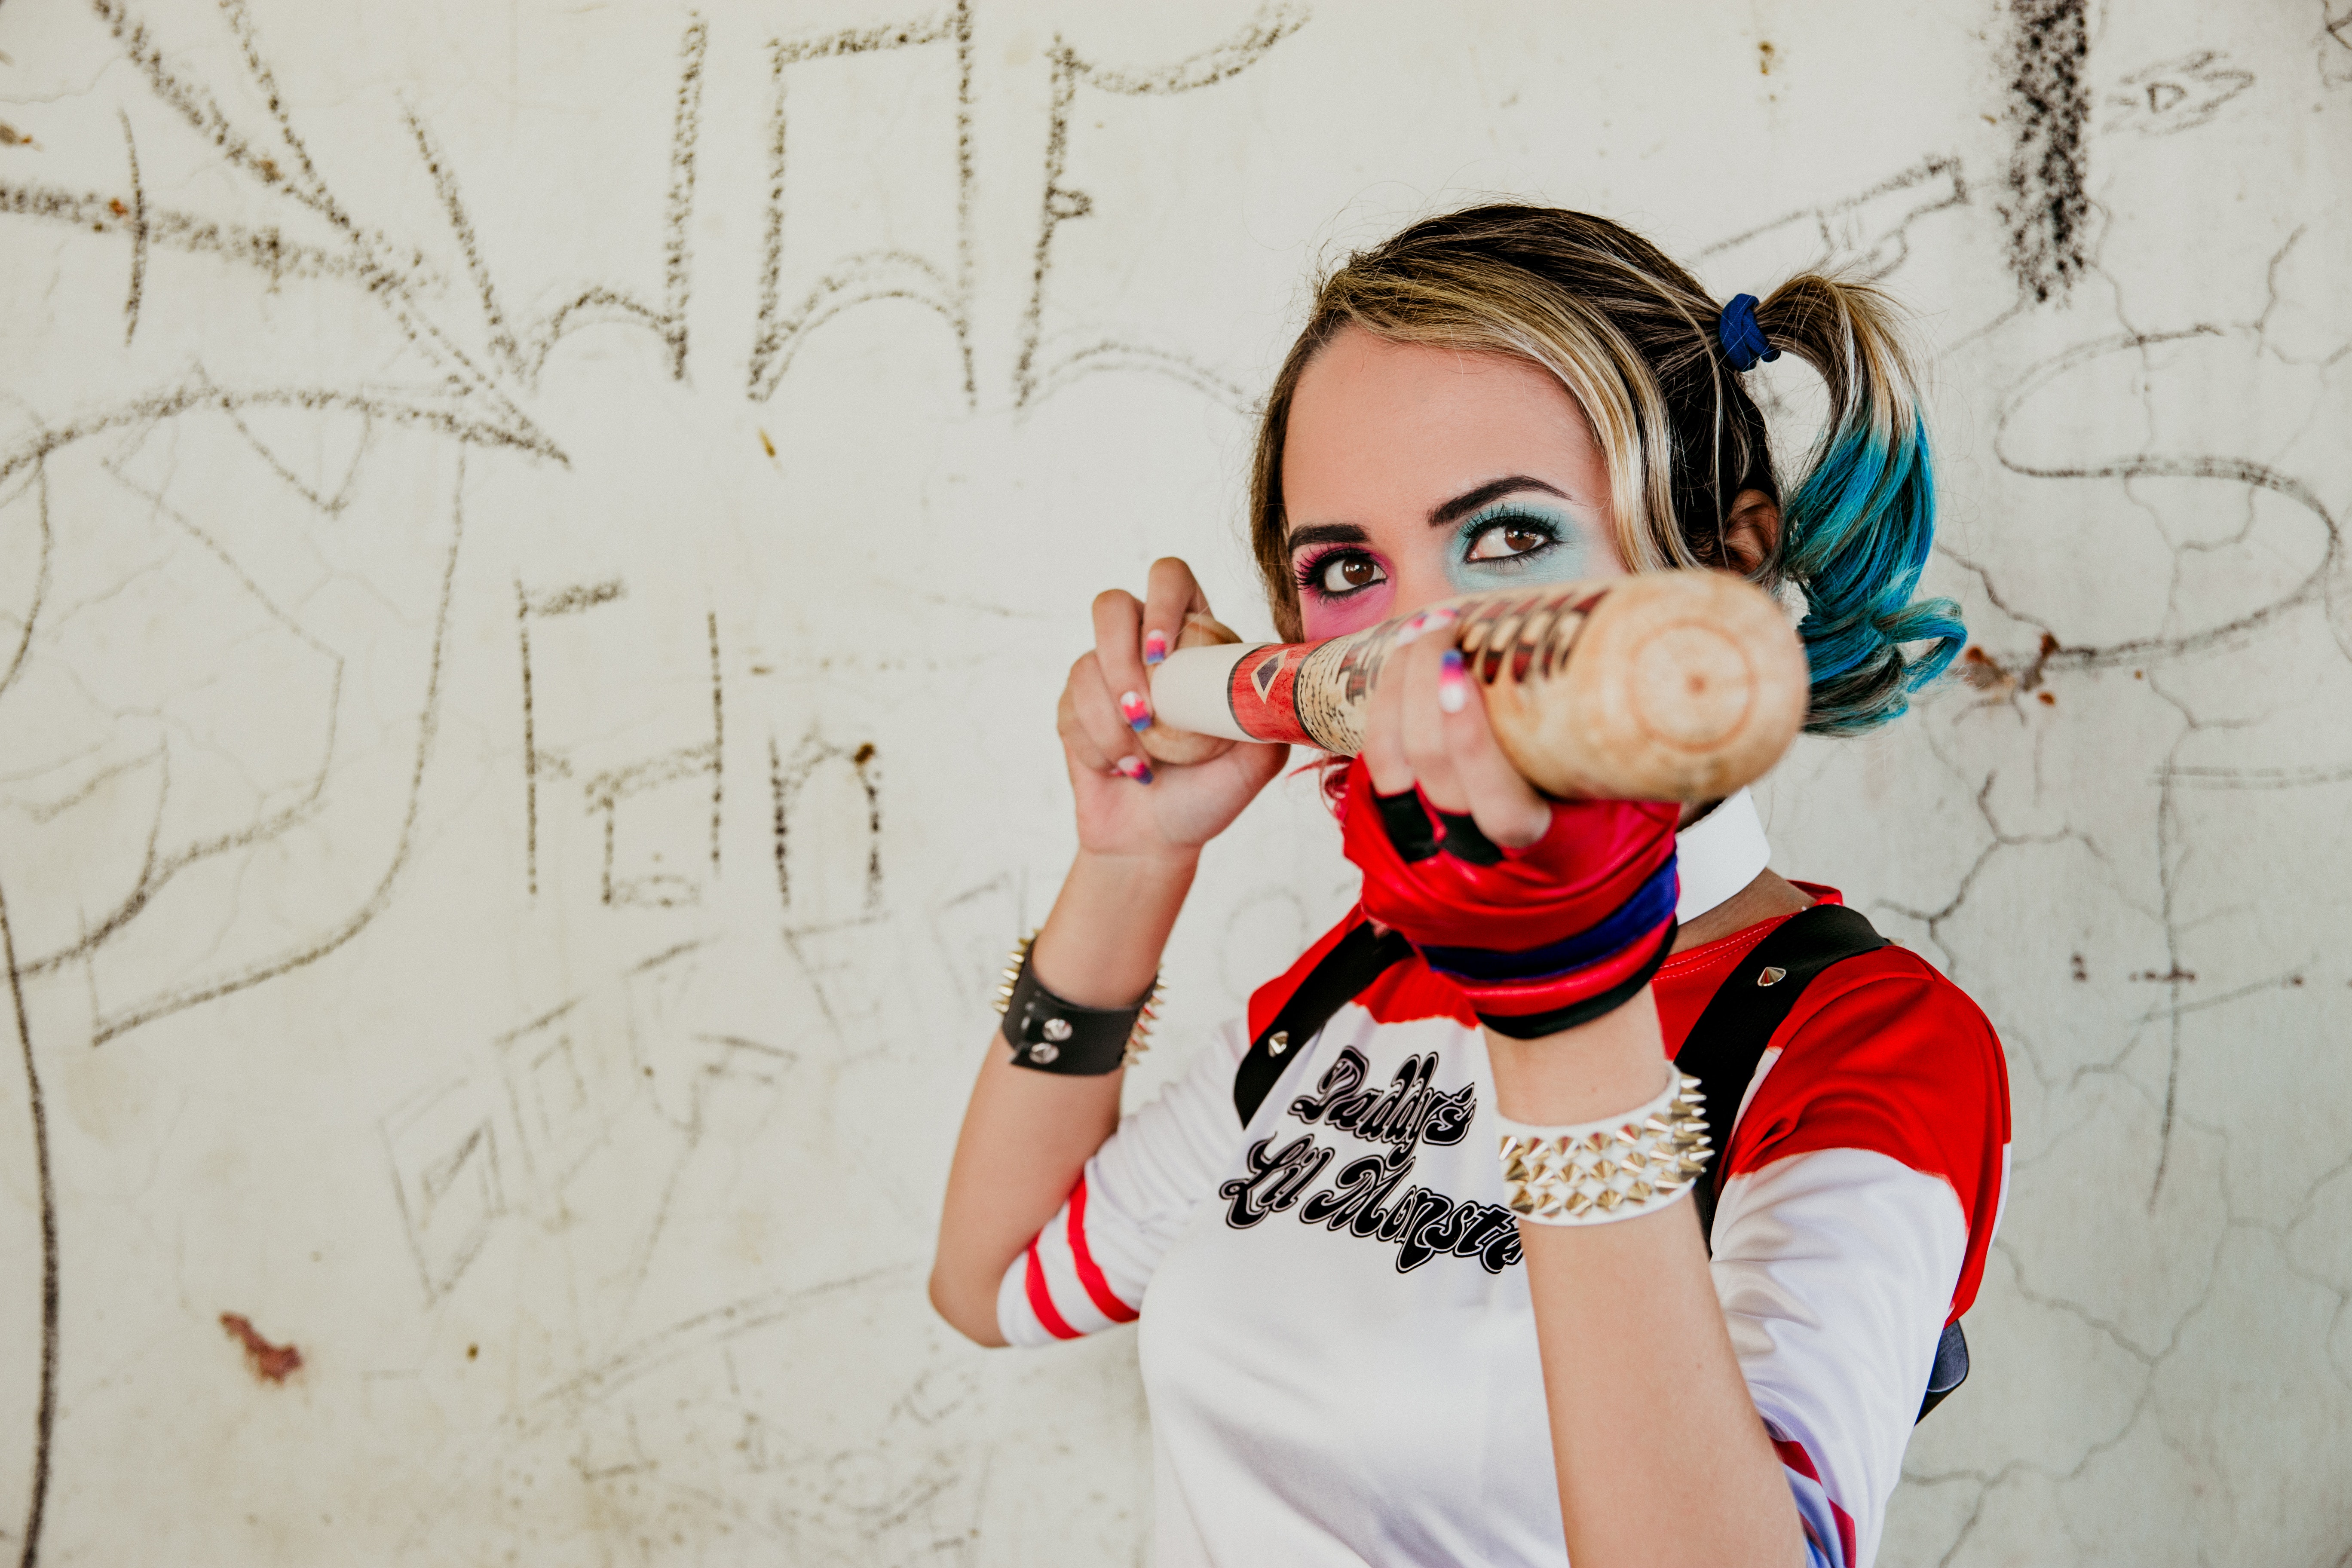
face, wall, red, head, cheek, nose, cool, illustration, child, mouth, fun, art, photography, finger, gesture, Colorfulness, portrait, drawing, style, street art